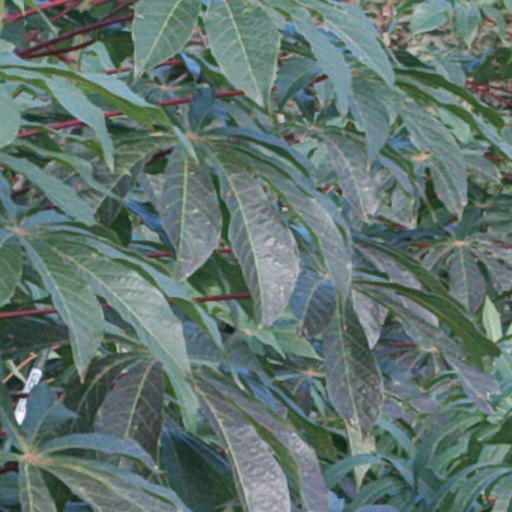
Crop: cassava